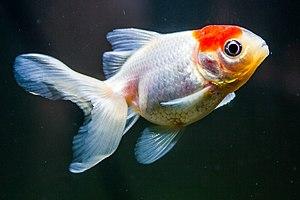
Cette liste recense les variétés de poissons rouges. Le Poisson rouge, probablement issu du Carassin argenté, est présent dans les bassins et les aquariums du monde entier, où il est même considéré comme un animal domestique.